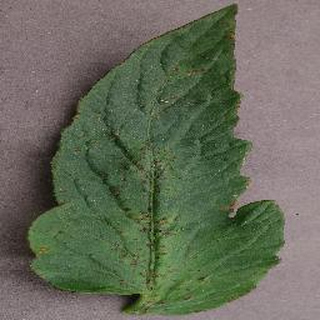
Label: tomato_bacterial_spot